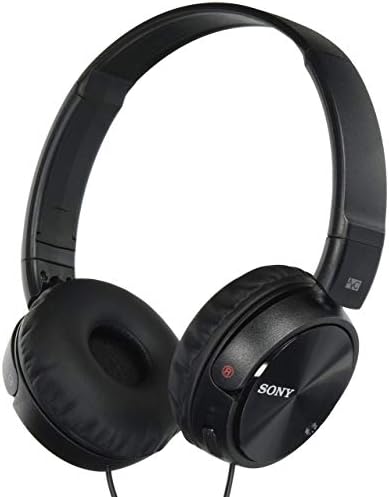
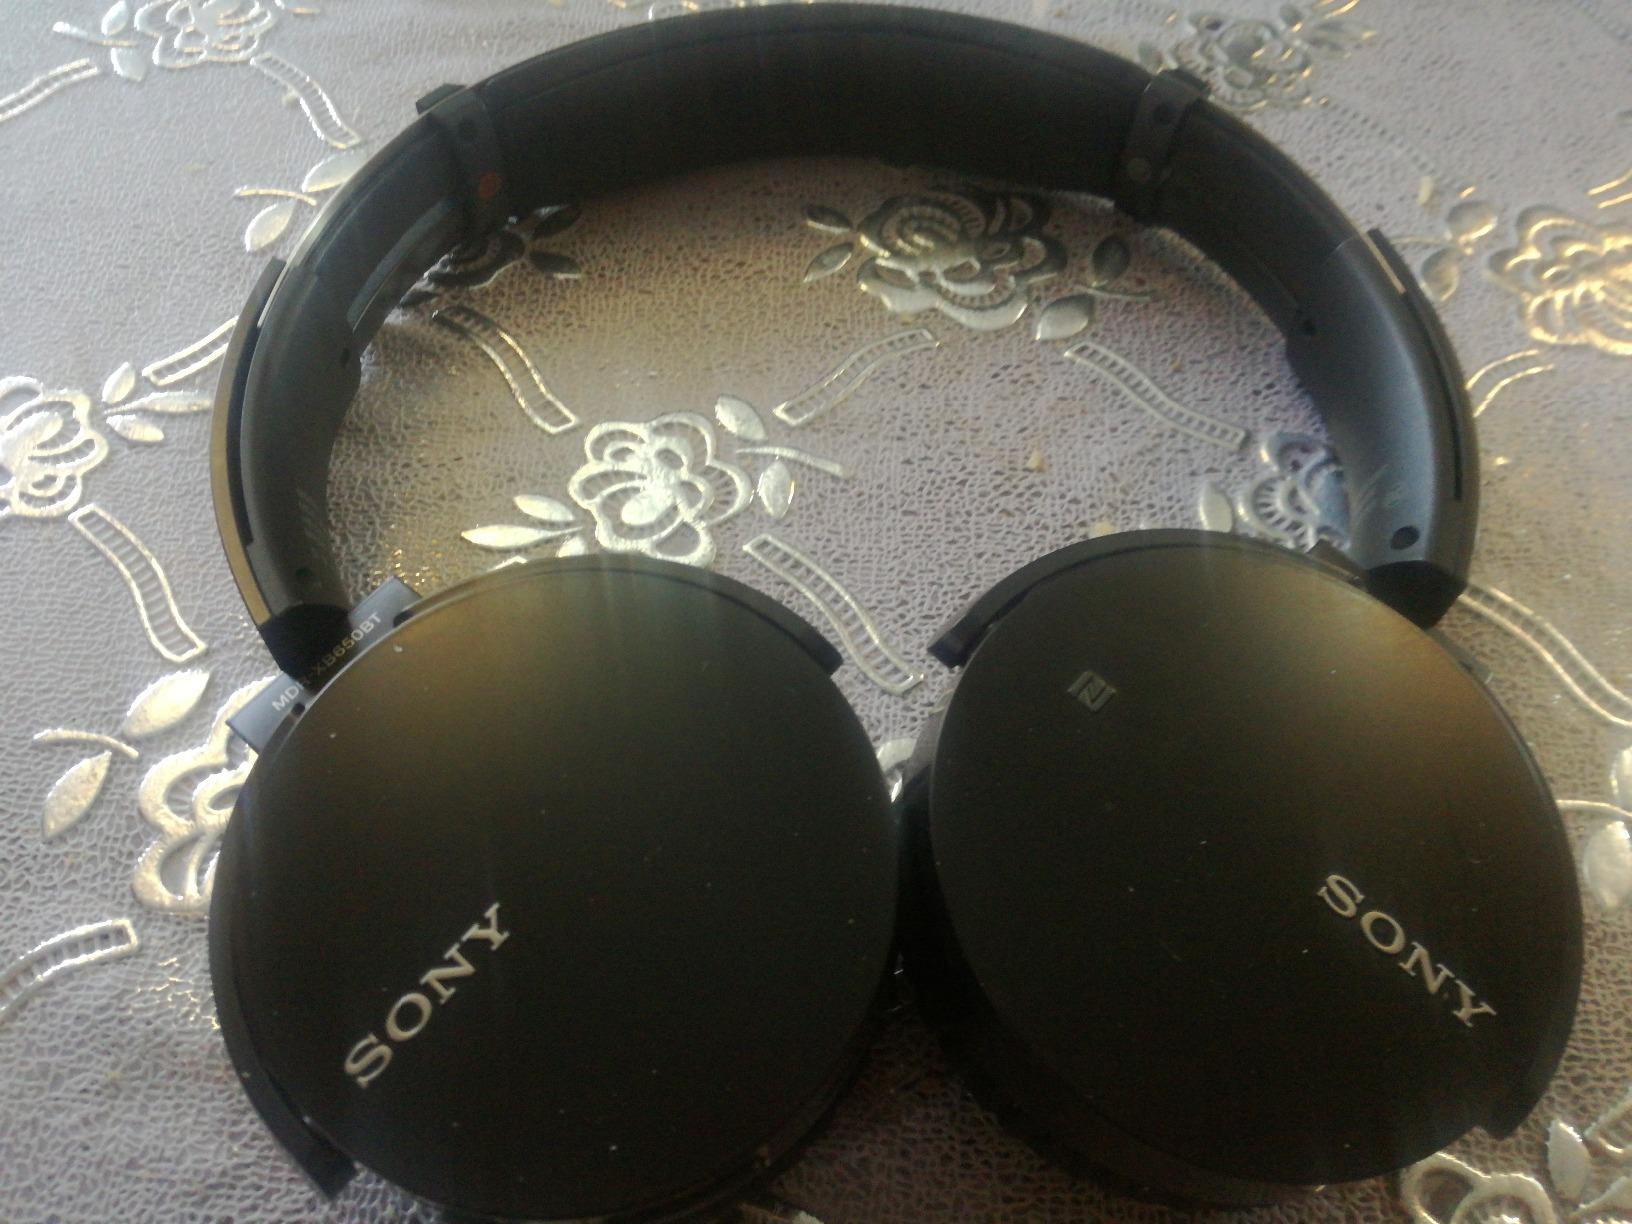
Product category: headphones
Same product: no